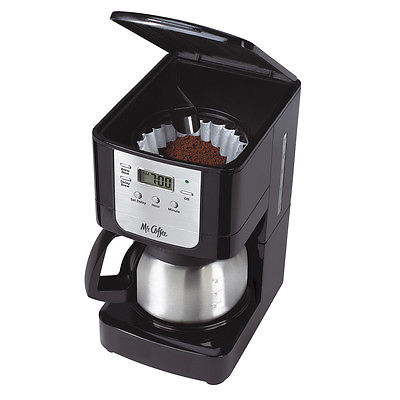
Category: coffee maker